Invisible Chains (film)

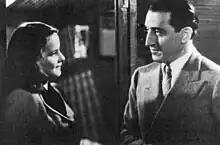
Valli and Ninchi in a film scene

Invisible Chains is a 1942 Italian drama film directed by Mario Mattoli and starring Alida Valli, Carlo Ninchi and Giuditta Rissone. It was shot at the Cinecittà Studios in Rome. The film's sets were designed by the art directors Ottavio Scotti and Mario Rappini.